Frances Roth

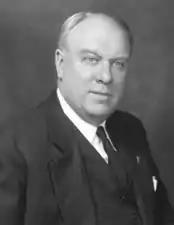
Governor Raymond Baldwin

Around the time of her resignation as assistant prosecutor in 1937, there was suggestion that she should run for Connecticut Secretary of State. In 1939 she was assigned to work in the Bureau of Child Welfare by Governor Raymond Baldwin—with whom she had legal and political contacts—to help Robert J. Smith, the welfare commissioner, with juvenile delinquency issues. She produced two reports on that matter. The first, about the "duties and responsibilities of the state commissioner of welfare re delinquency", described the role of juvenile probation officers in the state, and advocated for an overhaul of the juvenile probation system to match that of Massachusetts and an increase in the juvenile cut-off age to 18 from 16. The second report was on a "simplified system of the reporting the cases of juvenile offenders" and listed all juvenile probation officers in Connecticut, included a form she had created which was used in 169 towns, and recommended a statewide juvenile court rather than a juvenile judge for each congressional district. The report was given to Baldwin and Connecticut Supreme Court Chief Justice William M. Maltbie in mid-1940. Smith also asked her to advise juvenile court justices with interpretation of legislation and on how to improve their work.